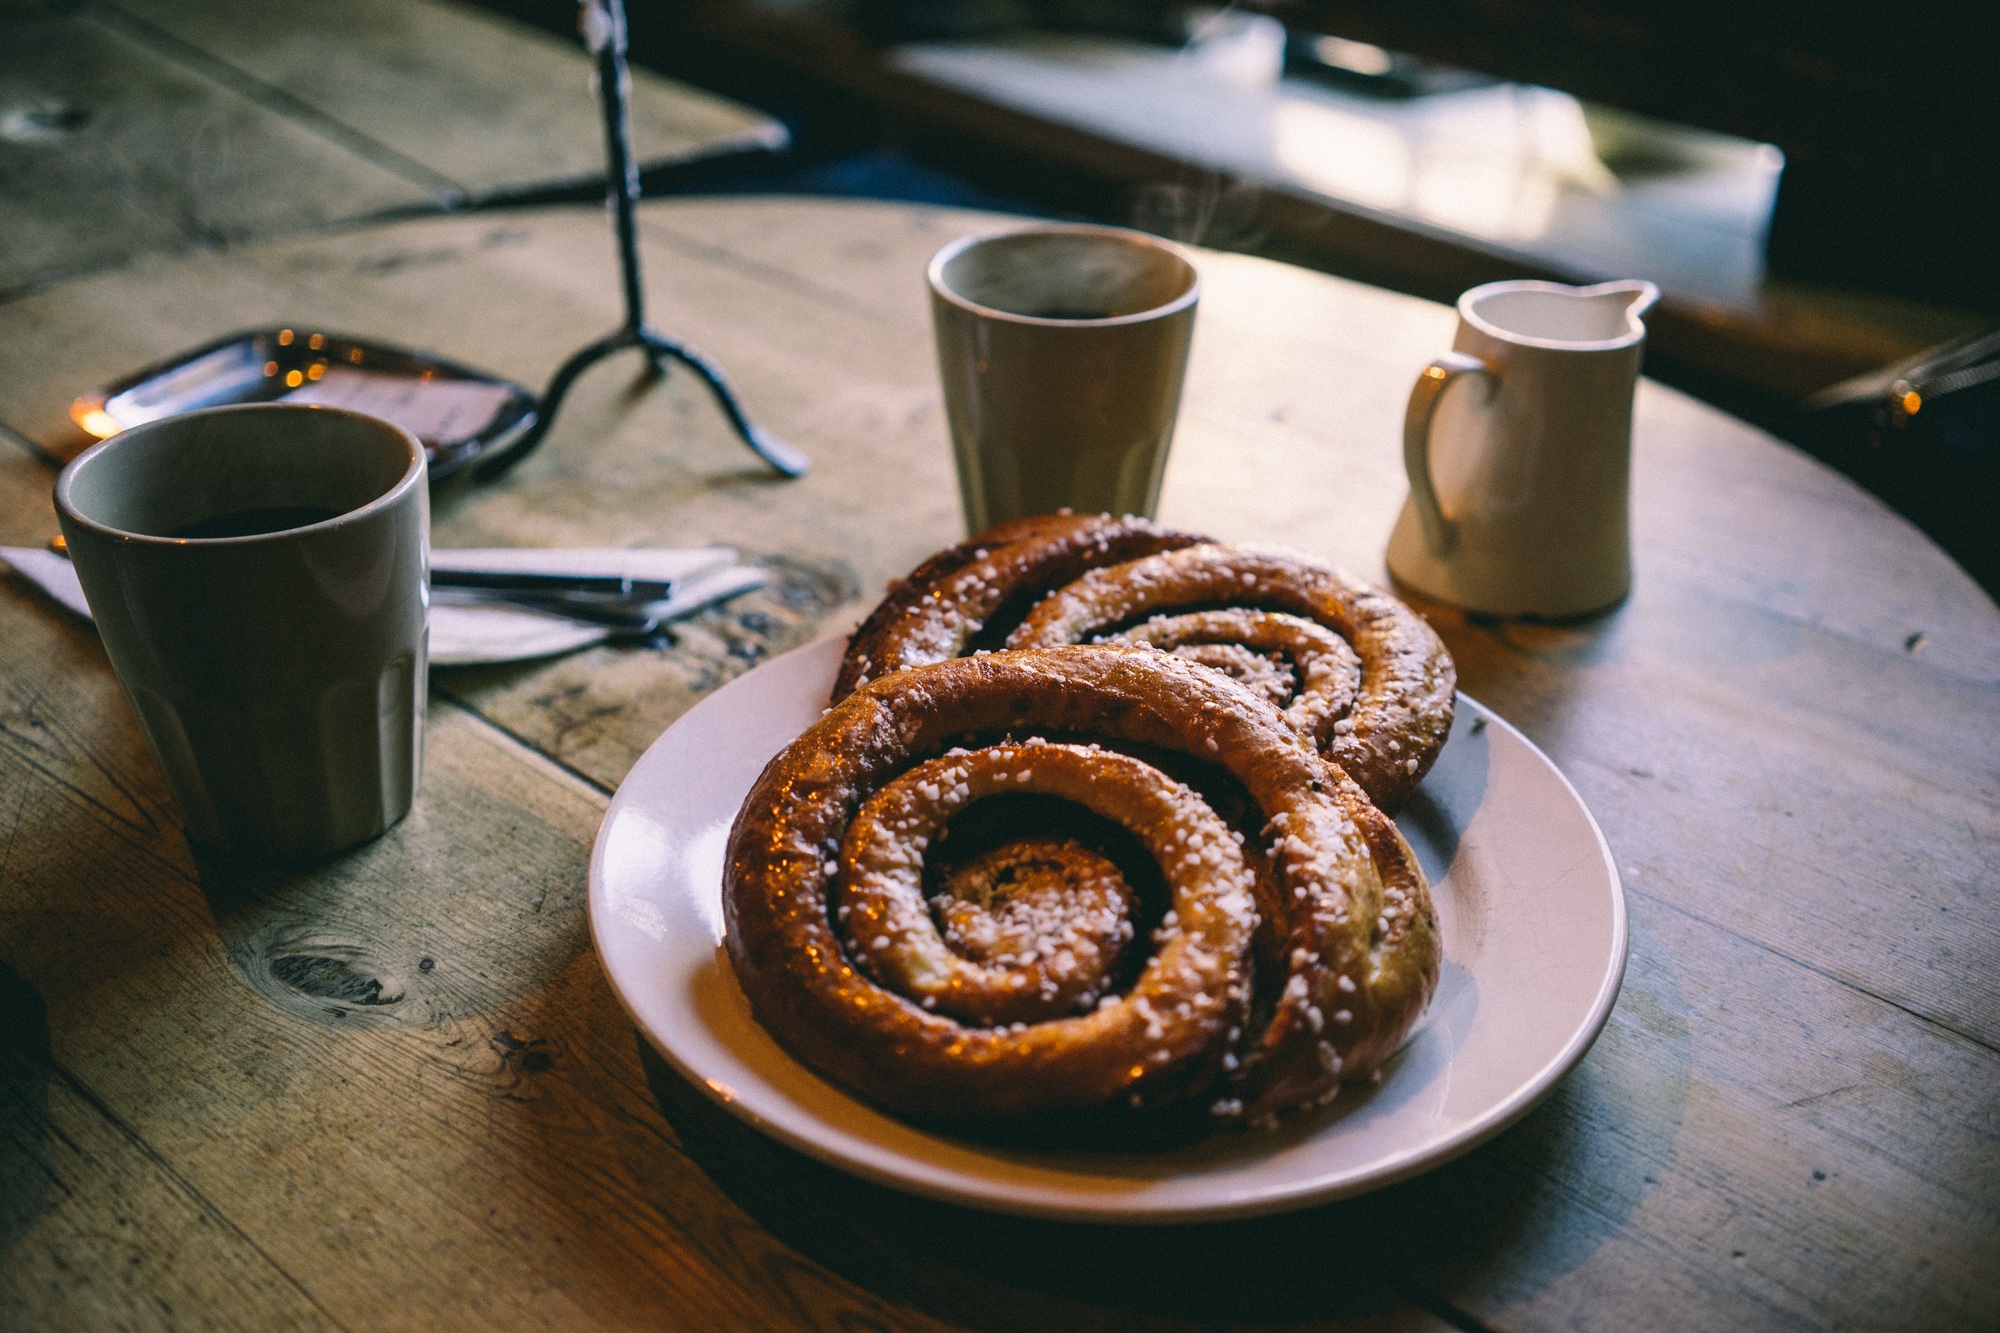
cafe, coffee, dish, meal, food, drink, breakfast, chocolate, baking, dessert, cuisine, pastry, coffee table, sweetness, baked goods, flavor, snack food